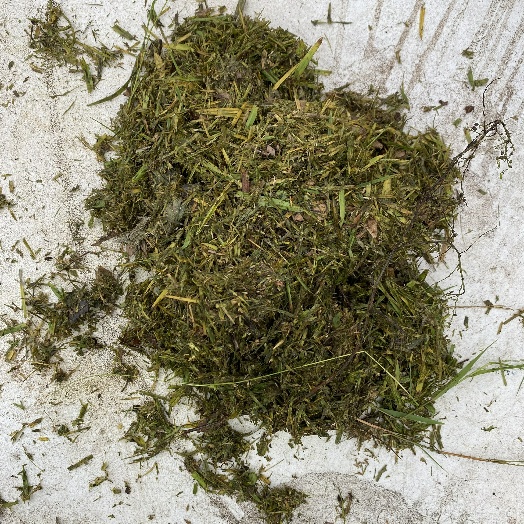
Label: Vegetation